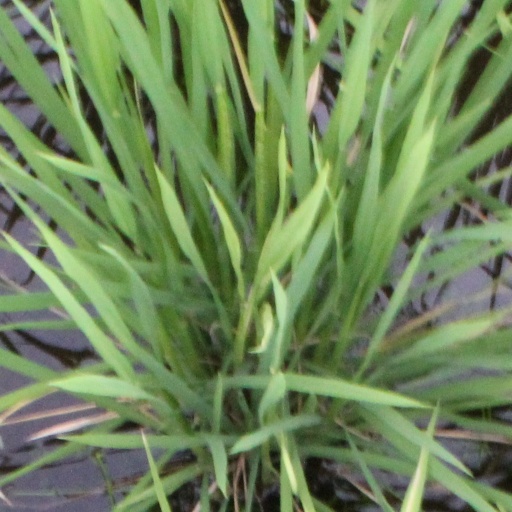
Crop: rice